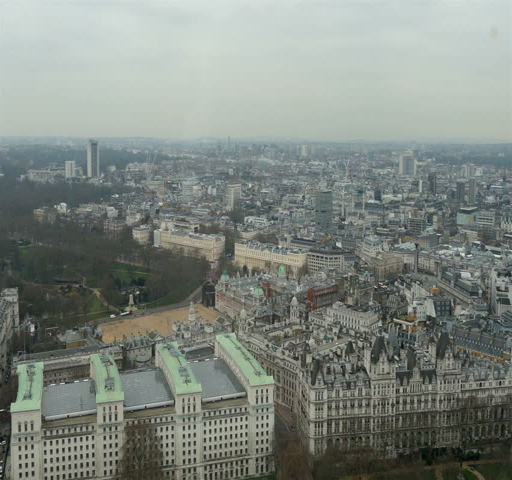
birds eye view with the structures .